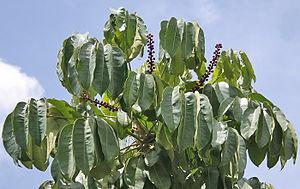
Schefflera actinophylla est un arbre de la famille des Araliaceae. Il est originaire de la forêt pluviale et de la forêt galerie d'Australie, de Nouvelle-Guinée et de Java.